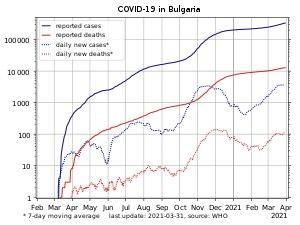
La pandémie de Covid-19 est une crise sanitaire majeure provoquée par une maladie infectieuse émergente apparue fin 2019 en Chine continentale, la maladie à coronavirus 2019, dont l'agent pathogène est le SARS-CoV-2. Ce virus est à l'origine d'une pandémie, déclarée le 11 mars 2020 par l'Organisation mondiale de la santé. En Bulgarie, elle se propage à partir du 8 mars 2020.